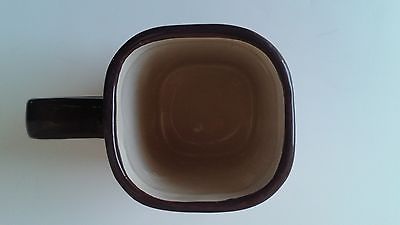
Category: mug